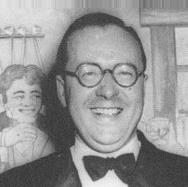
Age: 34